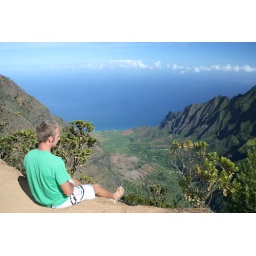
I felt like a school boy with my feet dangling over a 4k ft hill